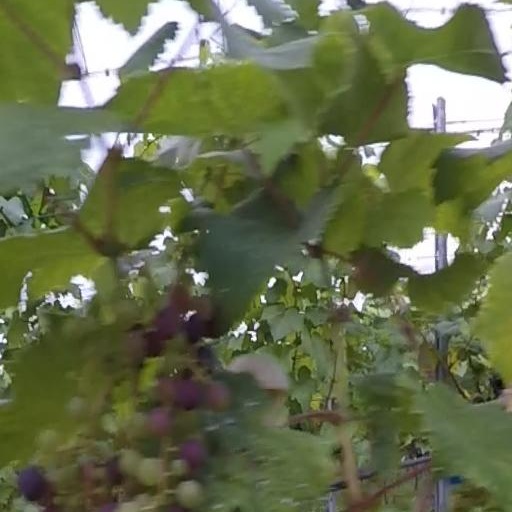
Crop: grape